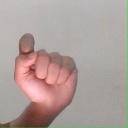
अक्षर: घ